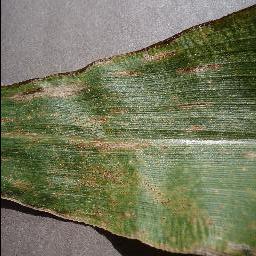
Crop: corn
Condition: (maize)_cercospora_spot_gray_spot